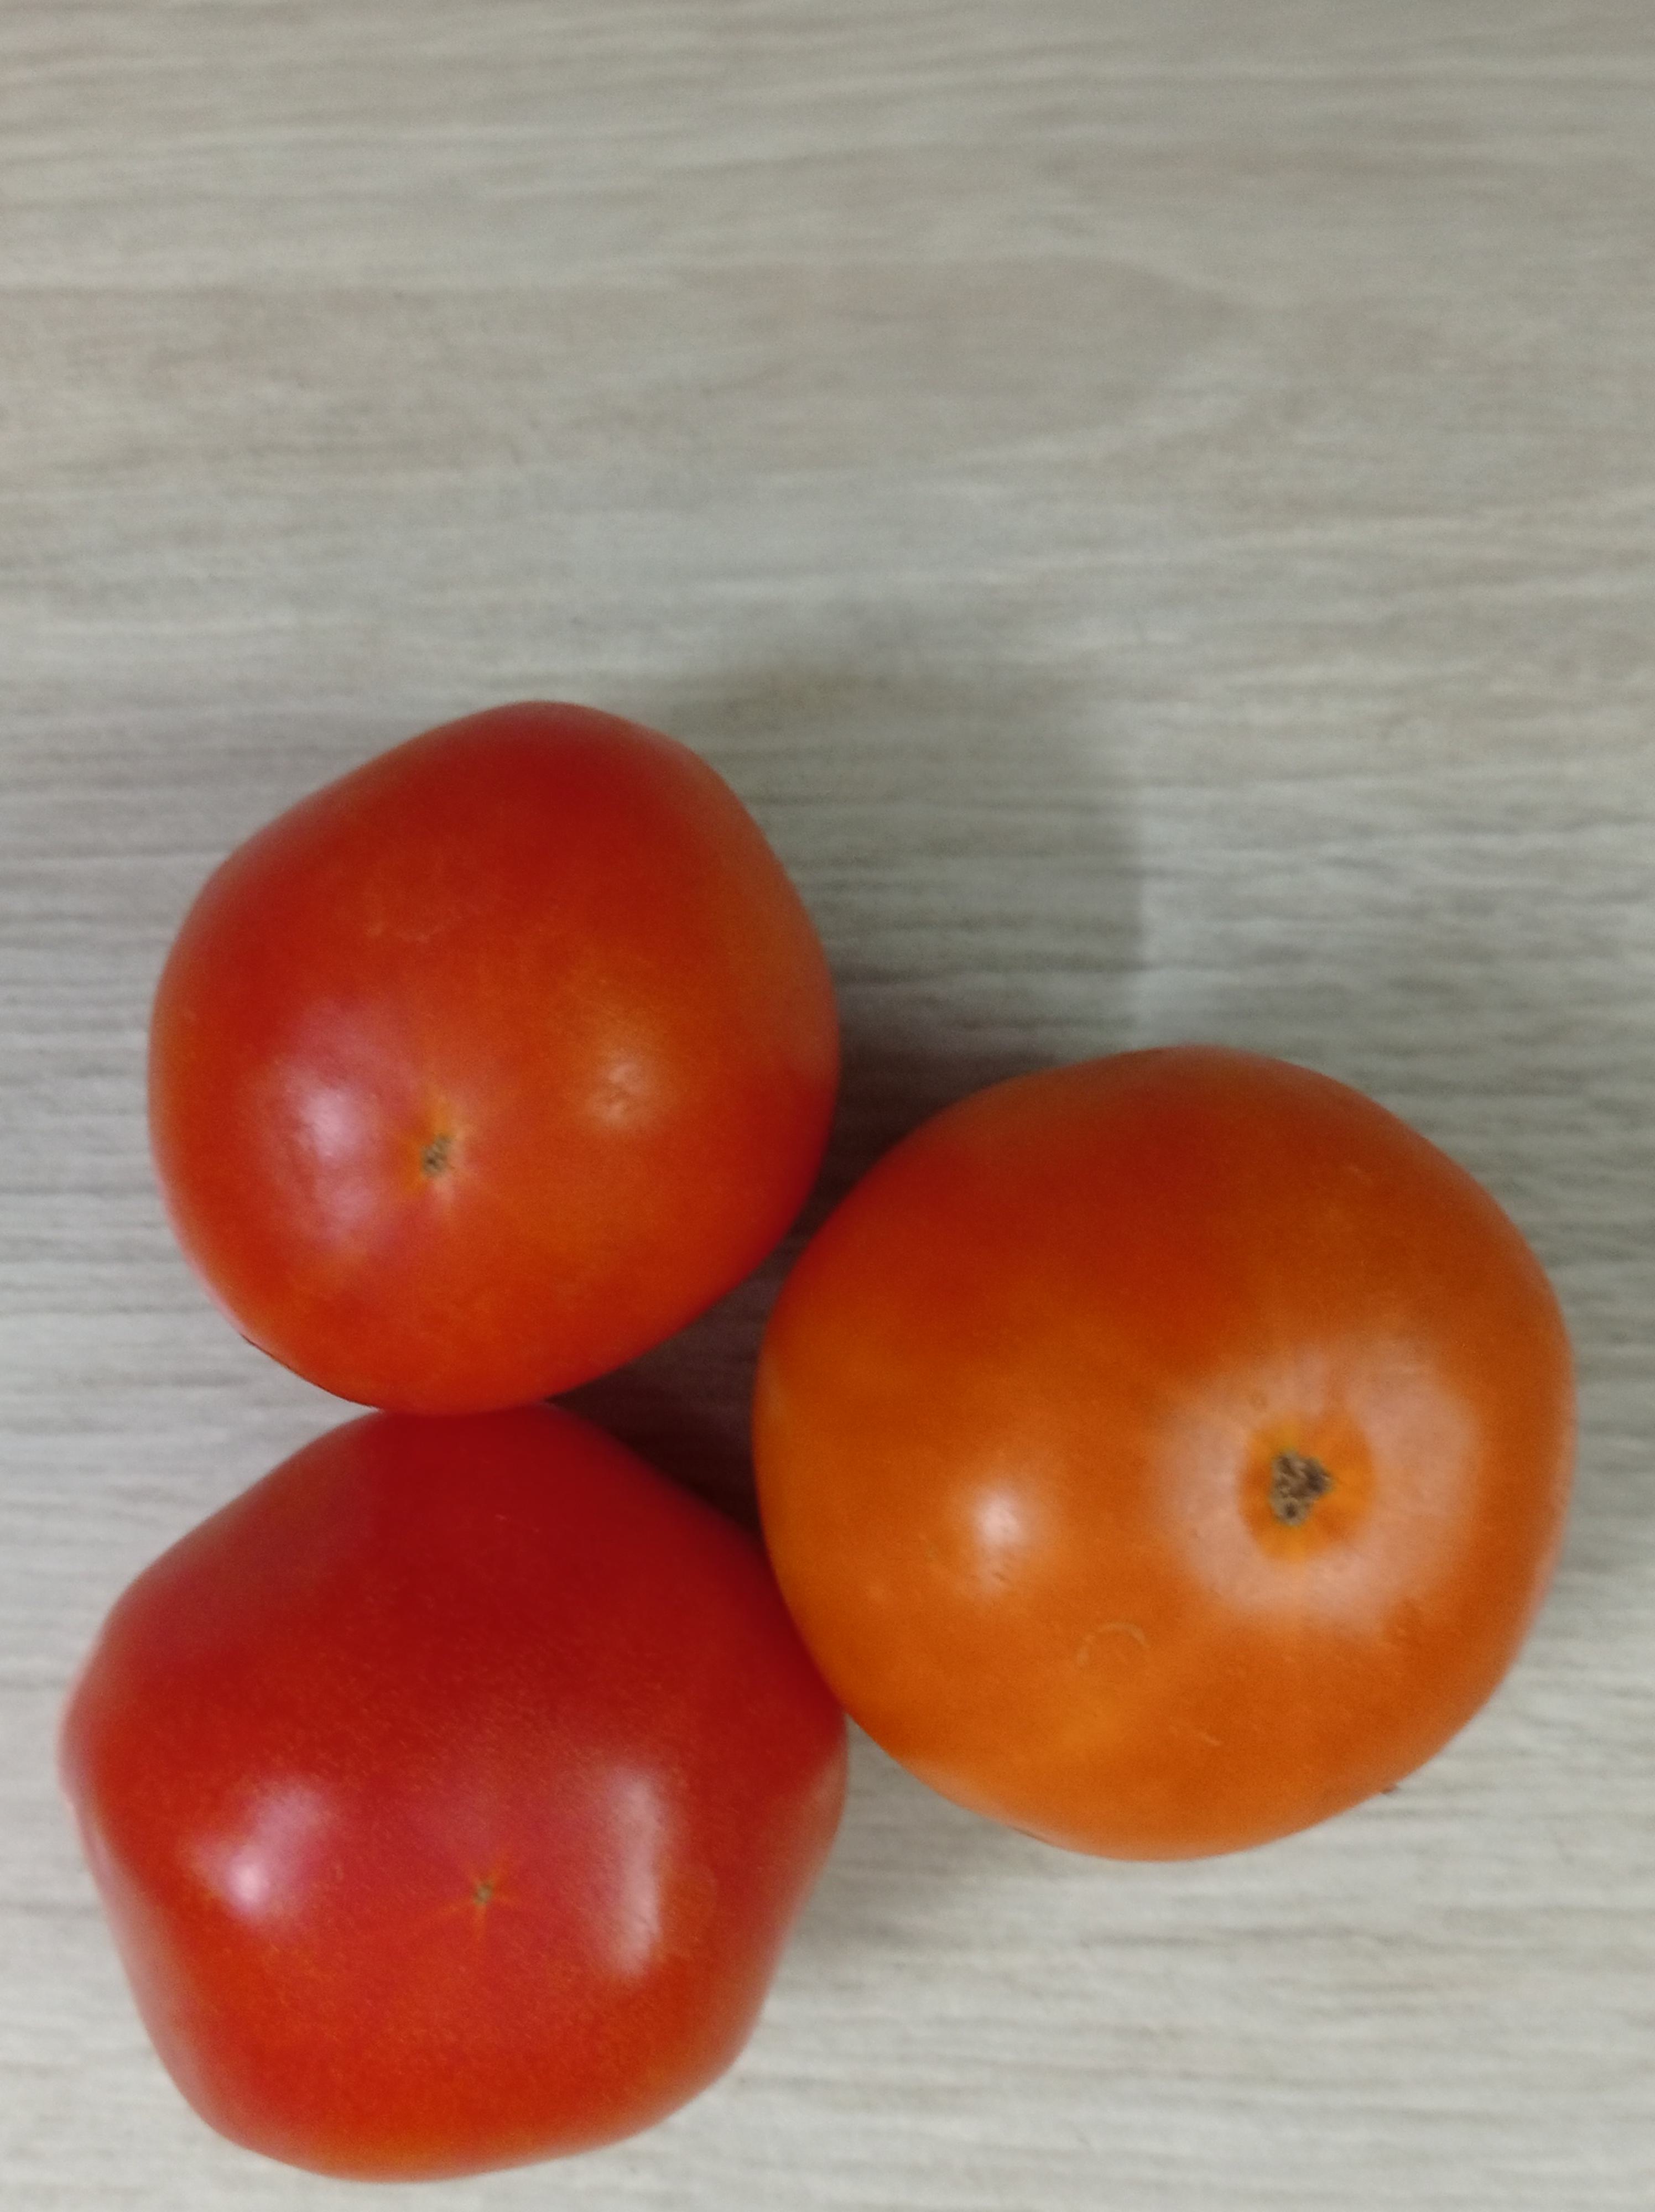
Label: Fresh